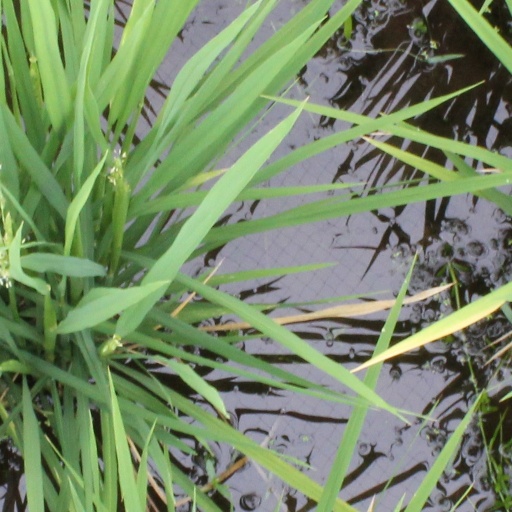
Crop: rice